Abbey of Leno

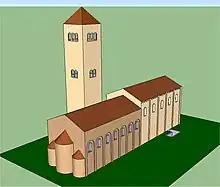
Reconstruction of the possible appearance of the 11th-century church

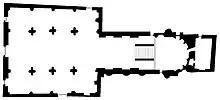
Floor plan of the third church

The second abbey church dates from the 11th century and was built at the initiative of Abbot Wenzeslao (1055–1068). The abbot's intervention took the form of a simple doubling to the west of the Wenzeslao church, which increased its length by about 28 meters, set on a single nave, ending in a wide apse with a raised chancel, where baptism was perhaps administered, and a crypt below provided with an altar. The latter was probably accessed by means of two staircases lateral to the main staircase, which instead led to the altar above.